Pigot's Case

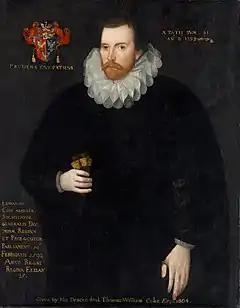
Lord Coke.

The case came before the eminent 17th-century English jurist, Lord Coke.